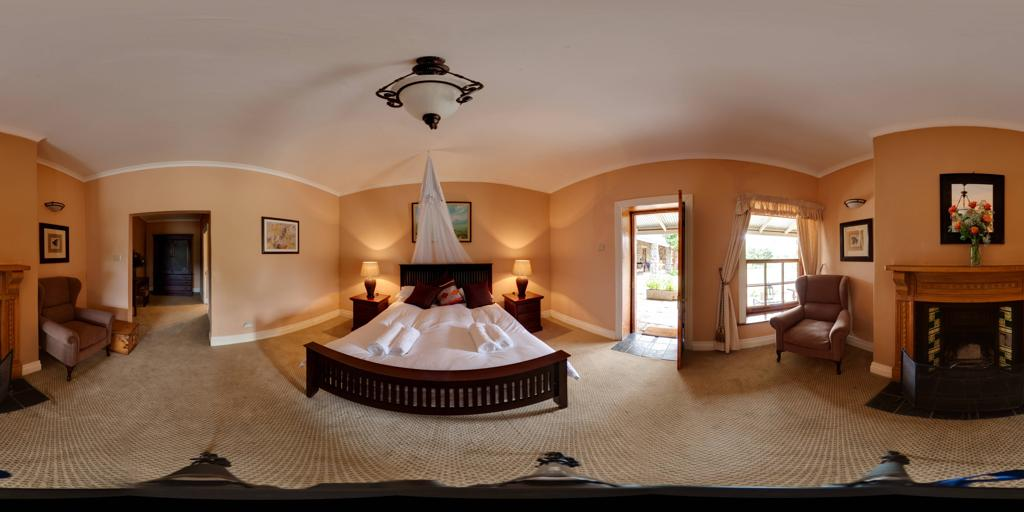
Referred object: the ceiling light fixture above the bed

Referred object: the bed with white canopy